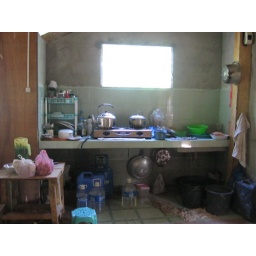
the temporary kitchen in my house in leyte.